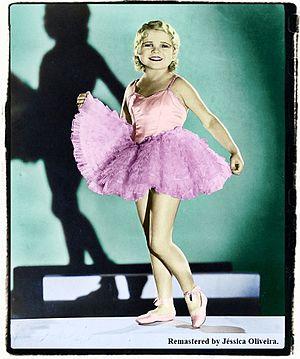
Daisy Earles née Hilda Emma Schneider est une artiste naine allemande qui a émigré aux États-Unis au début des années 1920. Elle a travaillé dans des films hollywoodiens en Californie et a ensuite tourné avec des compagnies de cirque.
La Monstrueuse Parade, souvent désigné sous son titre original Freaks, est un film américain réalisé par Tod Browning, sorti en 1932. Lors de sa première projection, le film est un échec public et critique retentissant, notamment par l'emploi de vrais phénomènes de foires comme comédiens. Réputé perdu ou détruit après la seconde guerre mondiale, le film est redécouvert dans les années 1960 et acquiert un statut de film culte.